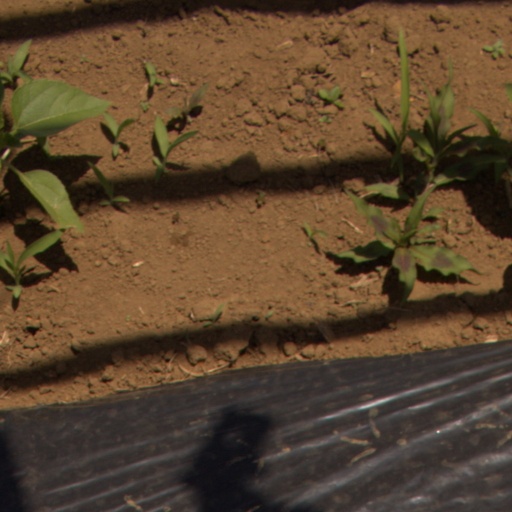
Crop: Jerusalem artichoke